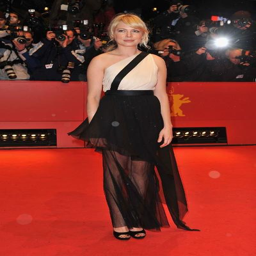
actor at the premiere of thriller film .